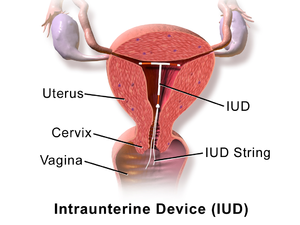
Le dispositif intra-utérin, ou stérilet, est un dispositif contraceptif réversible inventé en 1928 par Ernst Gräfenberg. Il s'agit d'un petit objet actuellement le plus souvent en forme de T, inséré dans l'utérus par le vagin pour prévenir la fécondation et secondairement la nidation. Il est doté de fils destinés à en faciliter le retrait.